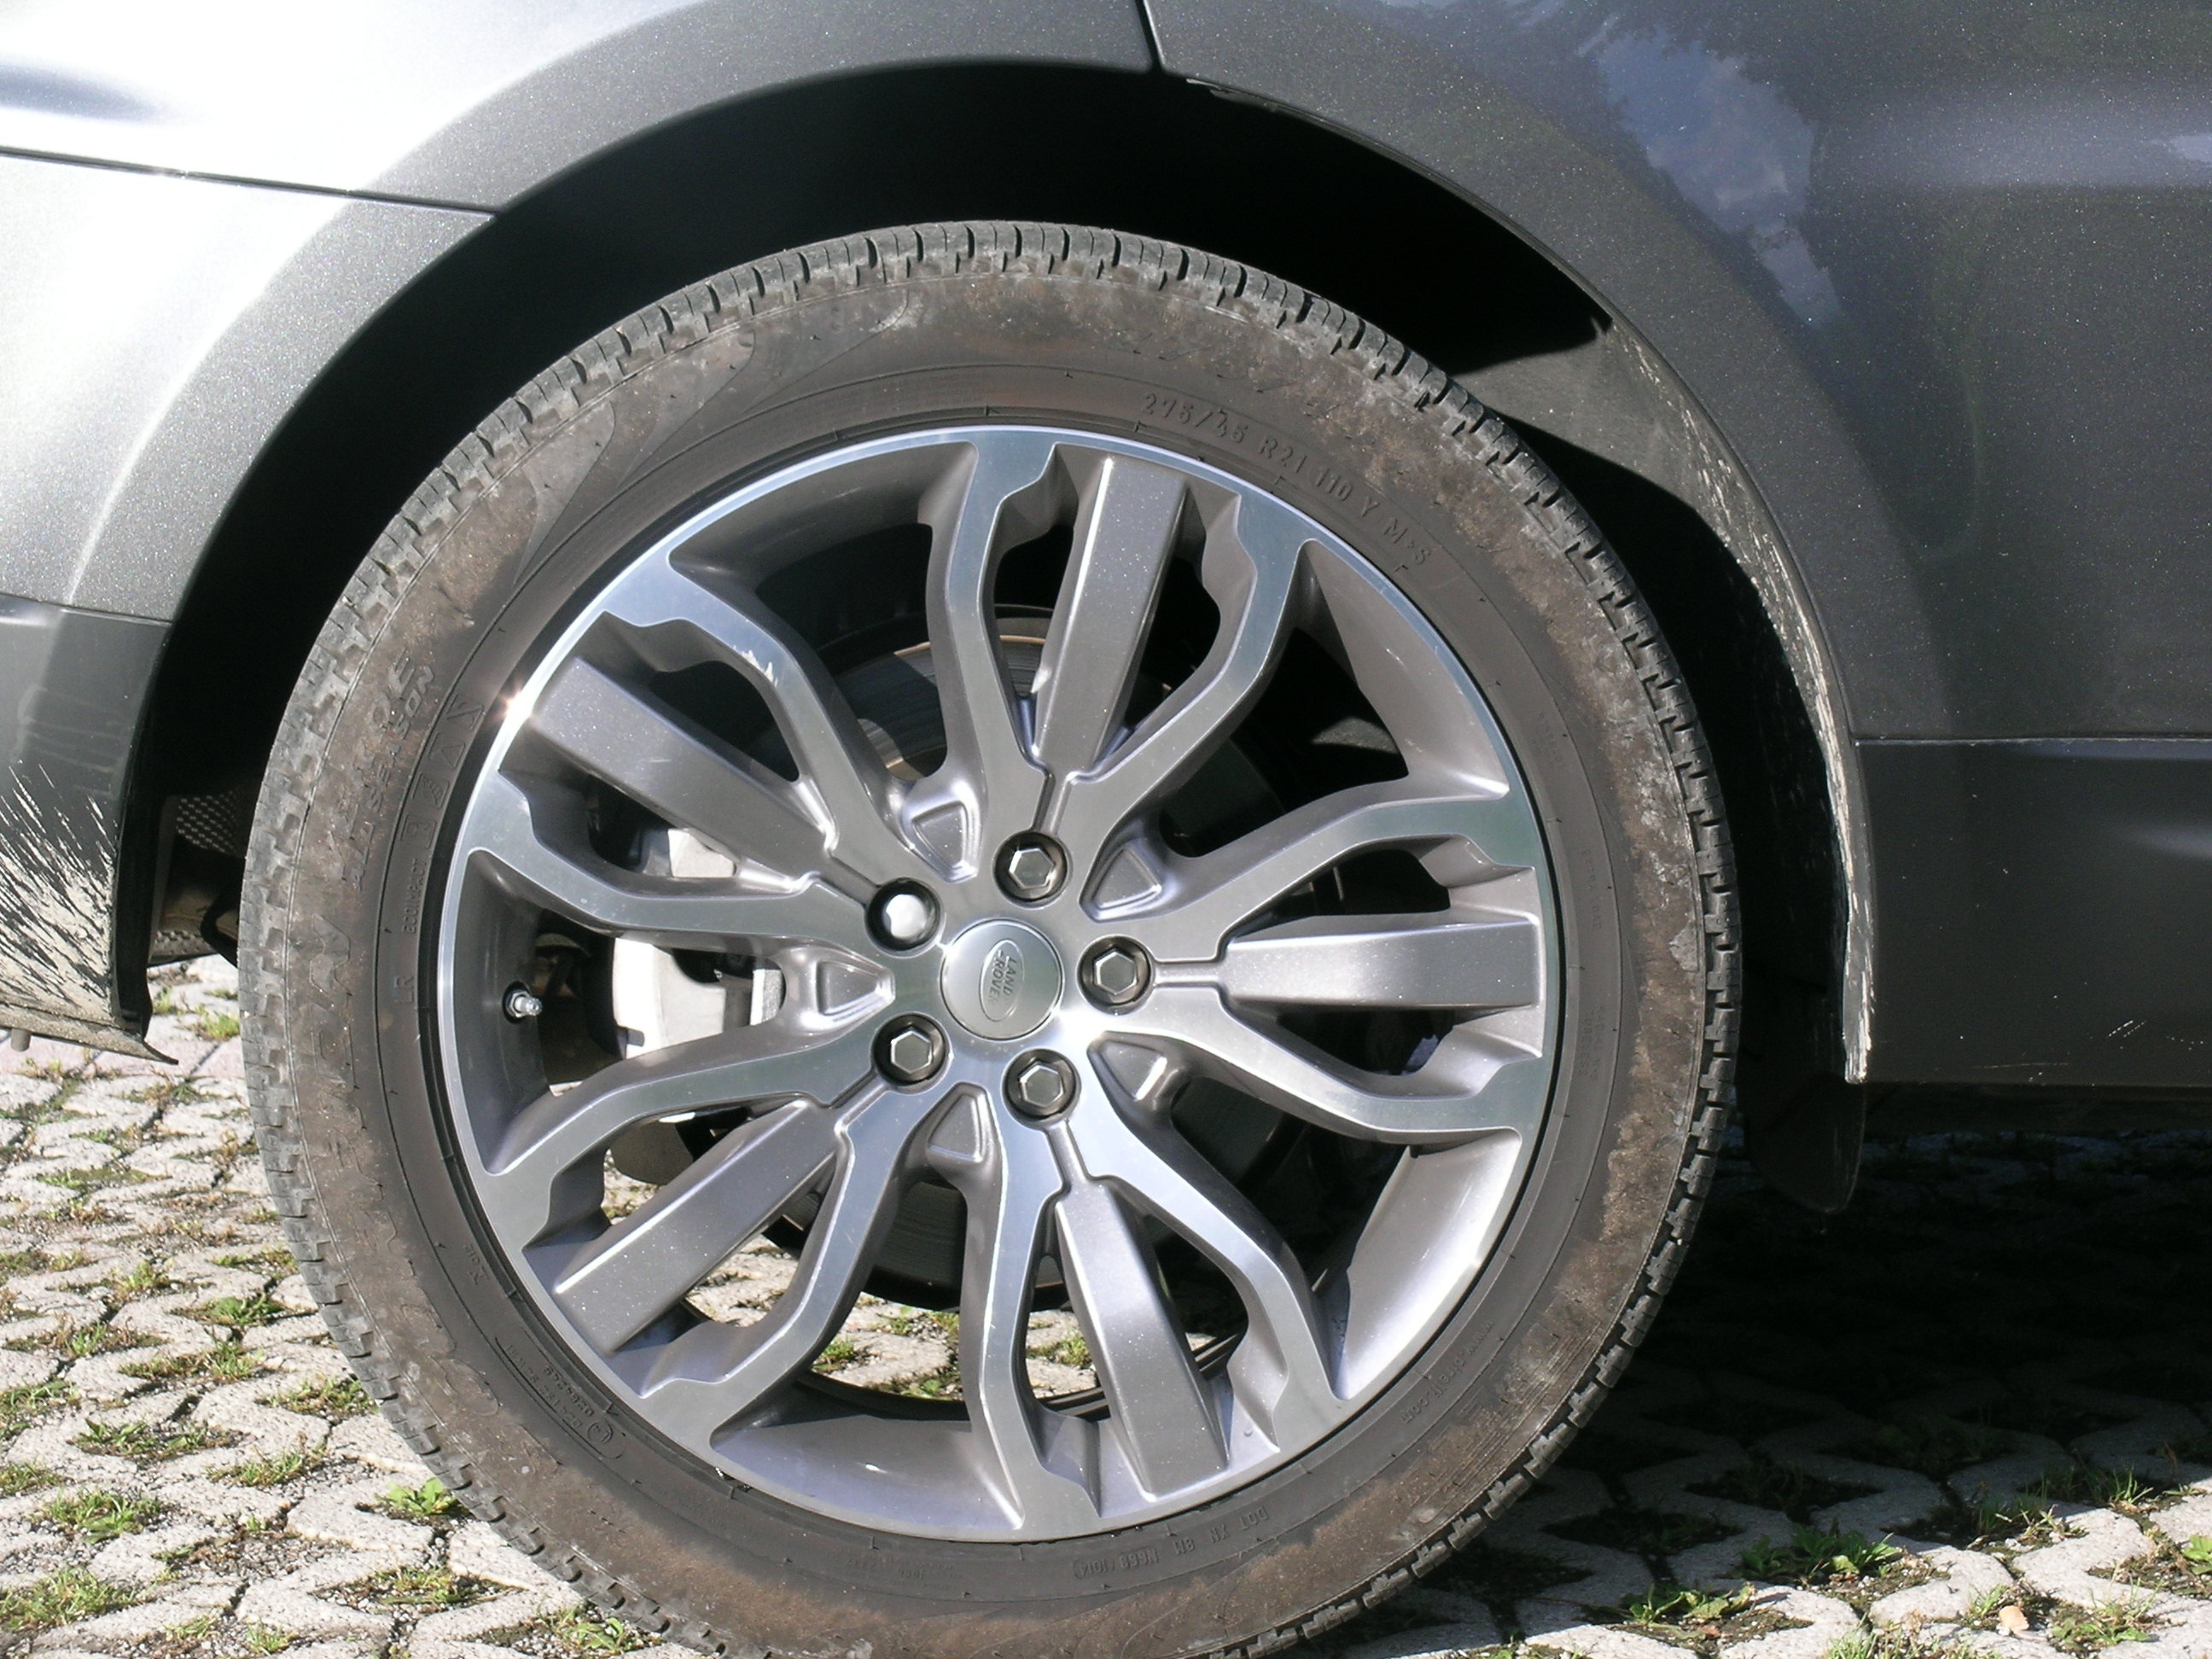
car, wheel, vehicle, spoke, tire, bumper, rim, sedan, alloy wheel, sport utility vehicle, land vehicle, automobile make, automotive exterior, compact car, luxury vehicle, automotive tire, family car, executive car, mid size car, wheel rim